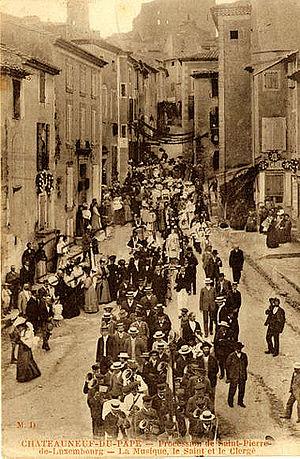
Fête de Pierre de Luxembourg, patron de Châteauneuf-du-Pape
Pierre de Luxembourg, né en 1369 à Ligny-en-Barrois et mort en 1387 à Villeneuve-lès-Avignon, est un cardinal.